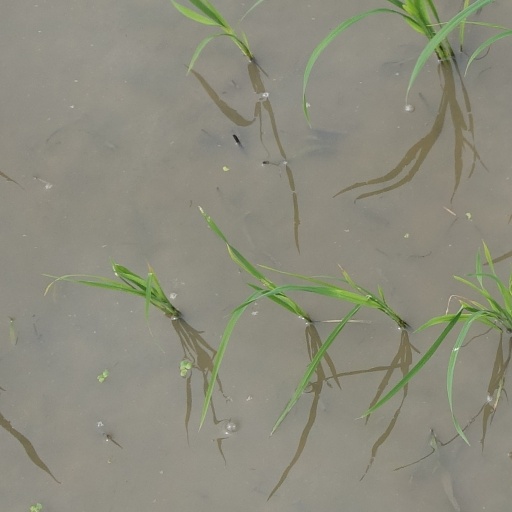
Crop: rice